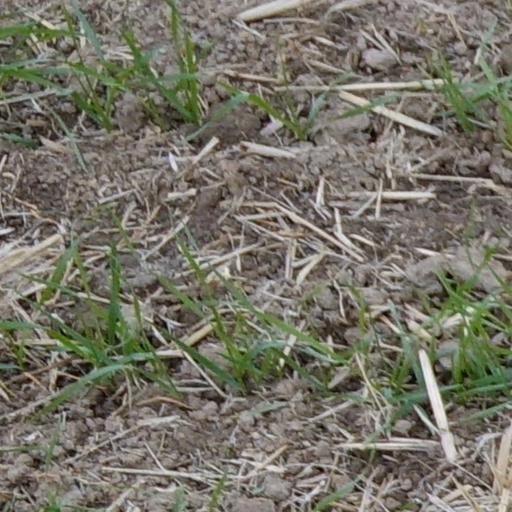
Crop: wheat